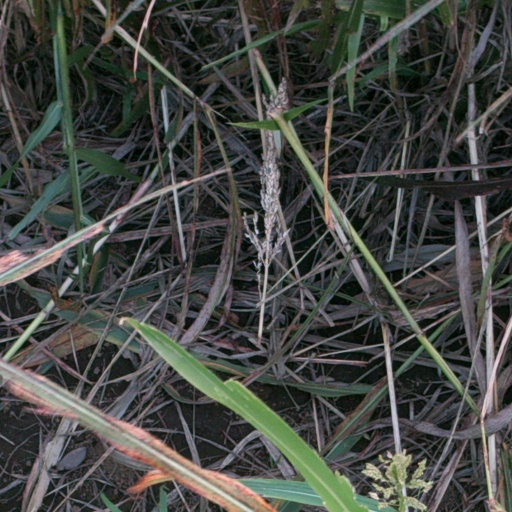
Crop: sorghum